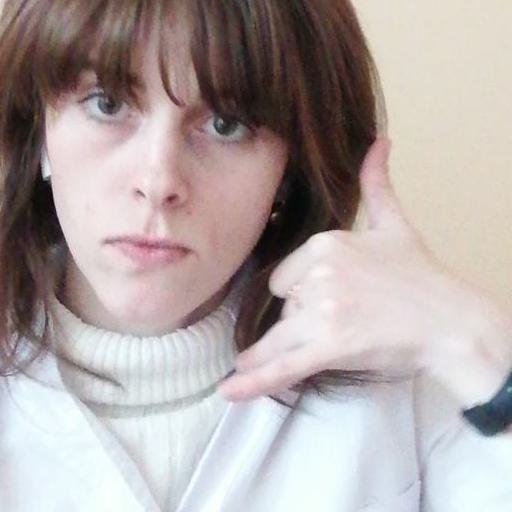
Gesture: call